The Bayou

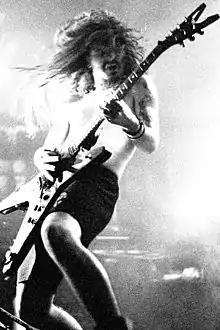
Dimebag Darrell plays with Pantera at The Bayou in 1990.

The Bayou was a stop on the national tours of musical groups and solo artists. The club, which was a regular stop on East Coast tours by UK bands from the late 1970s on, featured artists including U2 (their second show in the United States), Kiss, Guns N' Roses, Red Hot Chili Peppers (performing twice in 1988 which would be their final DC shows with founding members Hillel Slovak and Jack Irons), The Only Ones, Squeeze, Peter Tosh, Basia (1988, her first show in the United States), The Police, Duran Duran, Phish, Leftover Salmon, Dave Matthews Band, Blue Öyster Cult, Lindsey Buckingham, The New Orleans Radiators, Hootie & the Blowfish, Billy Joel, Bon Jovi, Dire Straits, the Tom-Tom Club, Acoustic Junction, Steeleye Span, From Good Homes, Foreigner, The Kinks, Todd Rundgren (backed by Utopia on this stop of his 1978 Back to the Bars tour), Yellow Magic Orchestra, The Cure on their first US tour and other artists that influenced the evolution of rock as well as rhythm and blues from the 1960s through the 1990s.